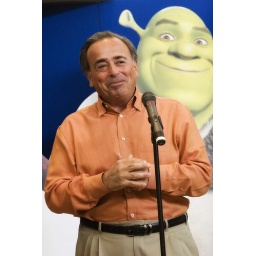
Chairman of the BoardDreamWorks AnimationOfficer Since: 10/2004Taken after the box office results came in after opening weekendof Shrek the Third